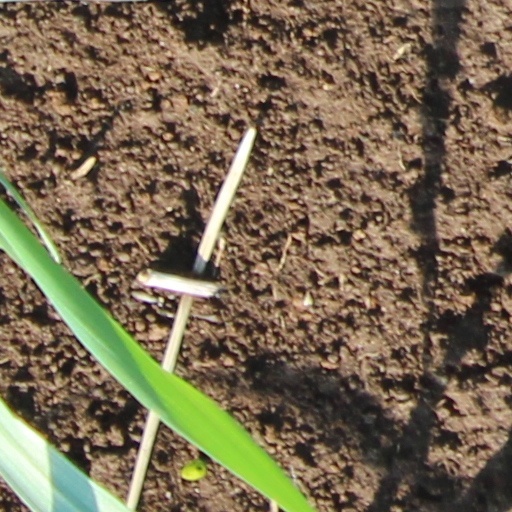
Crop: wheat